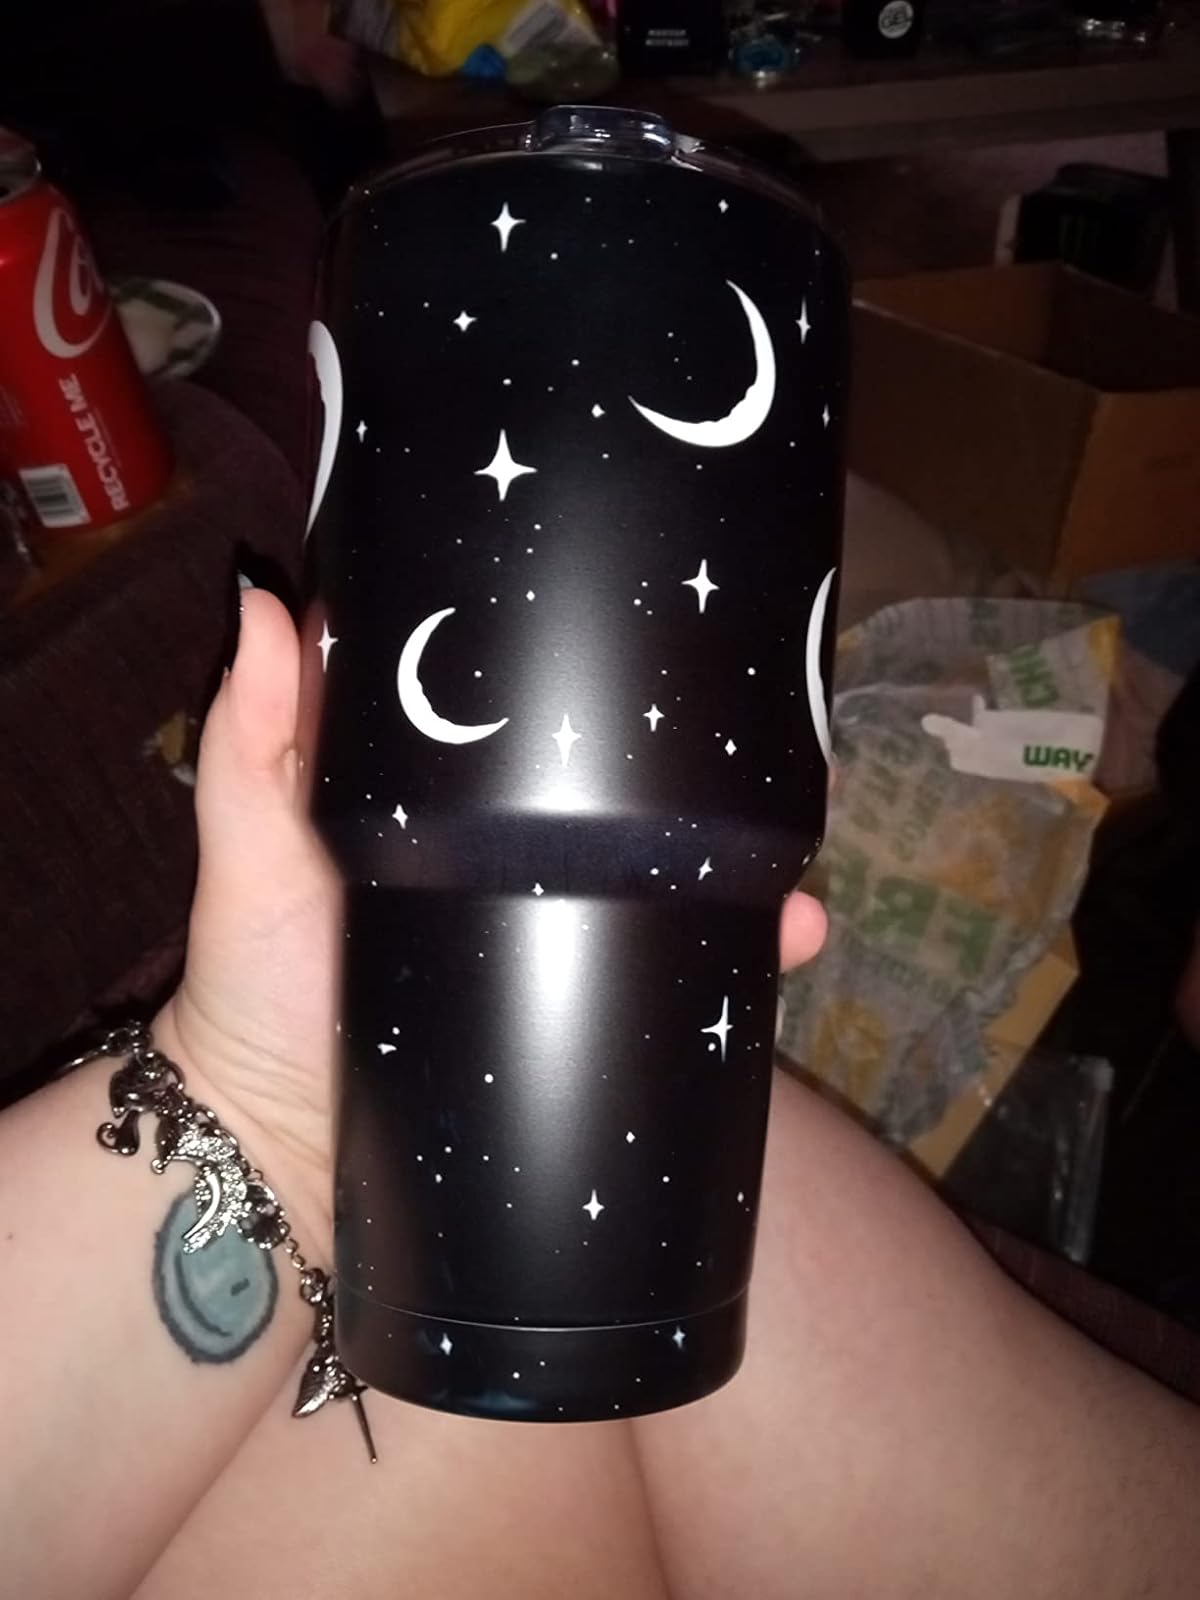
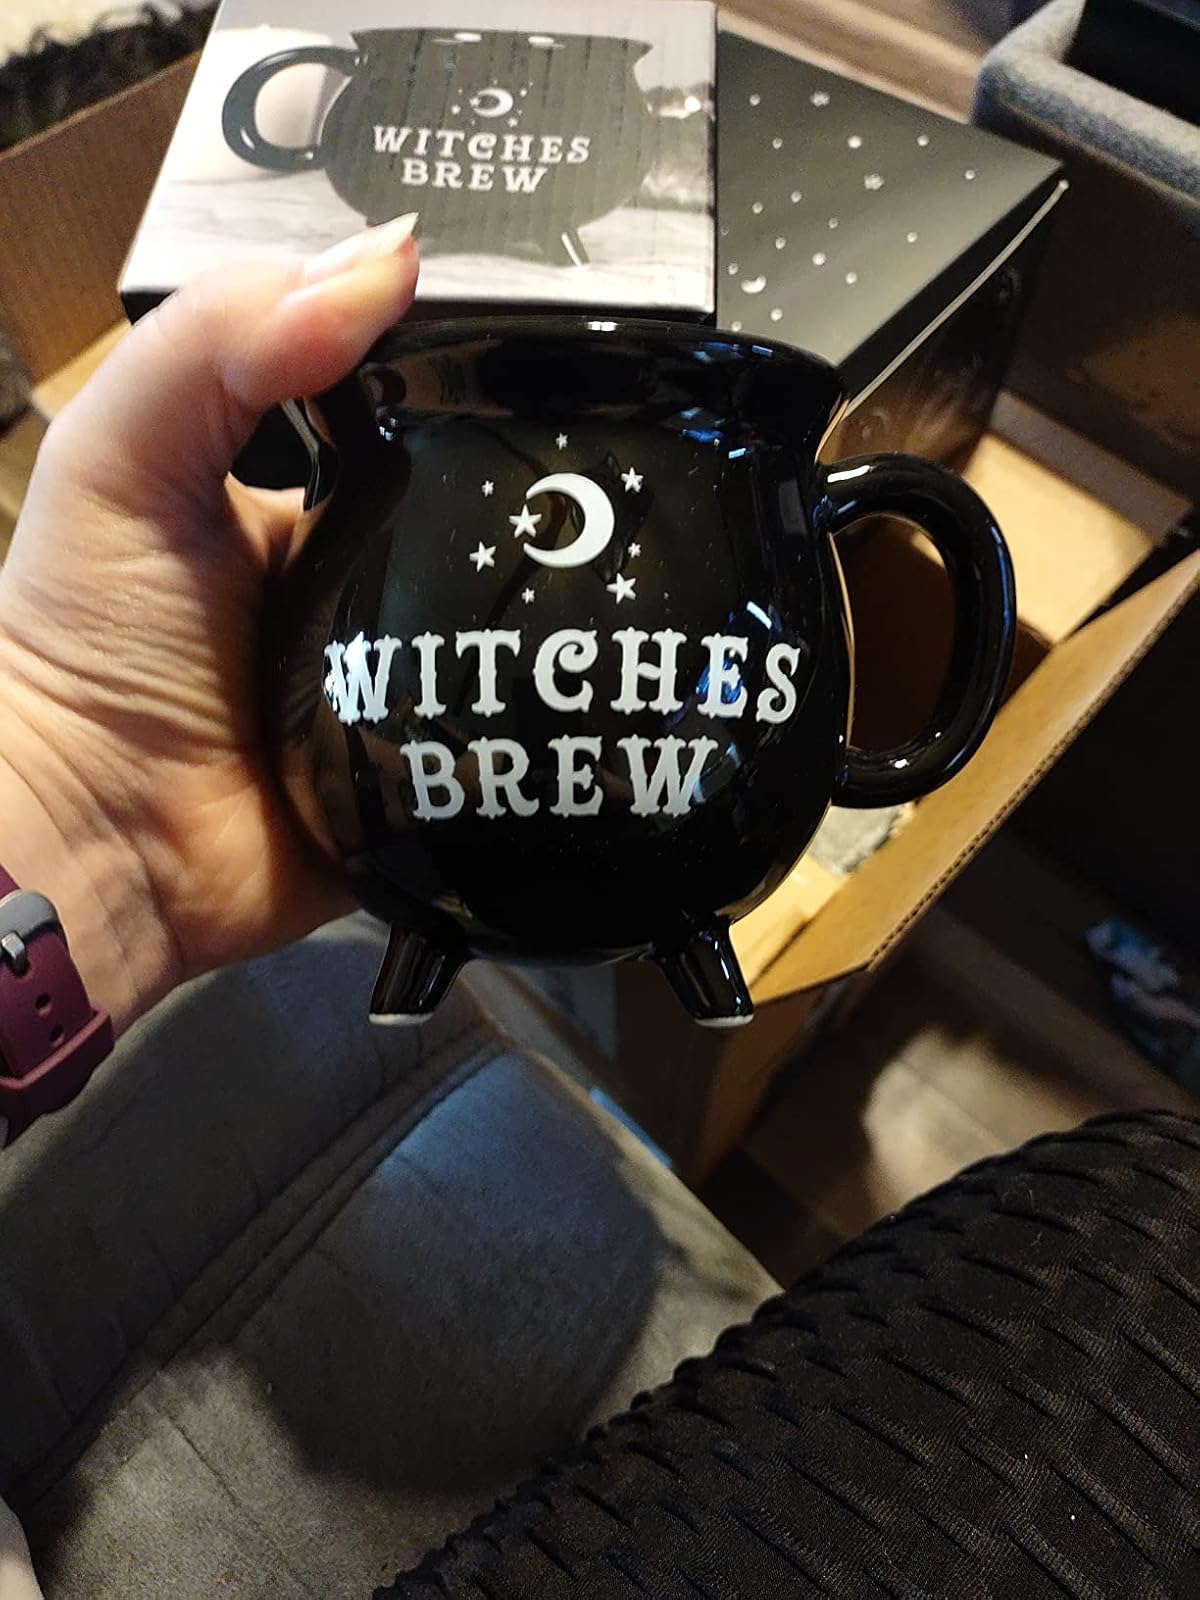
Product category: items_mug
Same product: no